Élysée Palace

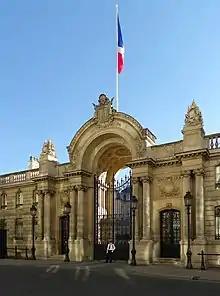
The entrance gate of the Elysée Palace seen from the Rue du Faubourg Saint-Honoré

In 1917, a chimpanzee escaped from a nearby "ménagerie", entered the palace and was said to have tried to haul the wife of President Raymond Poincaré into a tree only to be foiled by Élysée guards. President Paul Deschanel, who resigned in 1920 because of mental illness, was said to have been so impressed by the chimpanzee's feat that, to the alarm of his guests, he took to jumping into trees during state receptions.